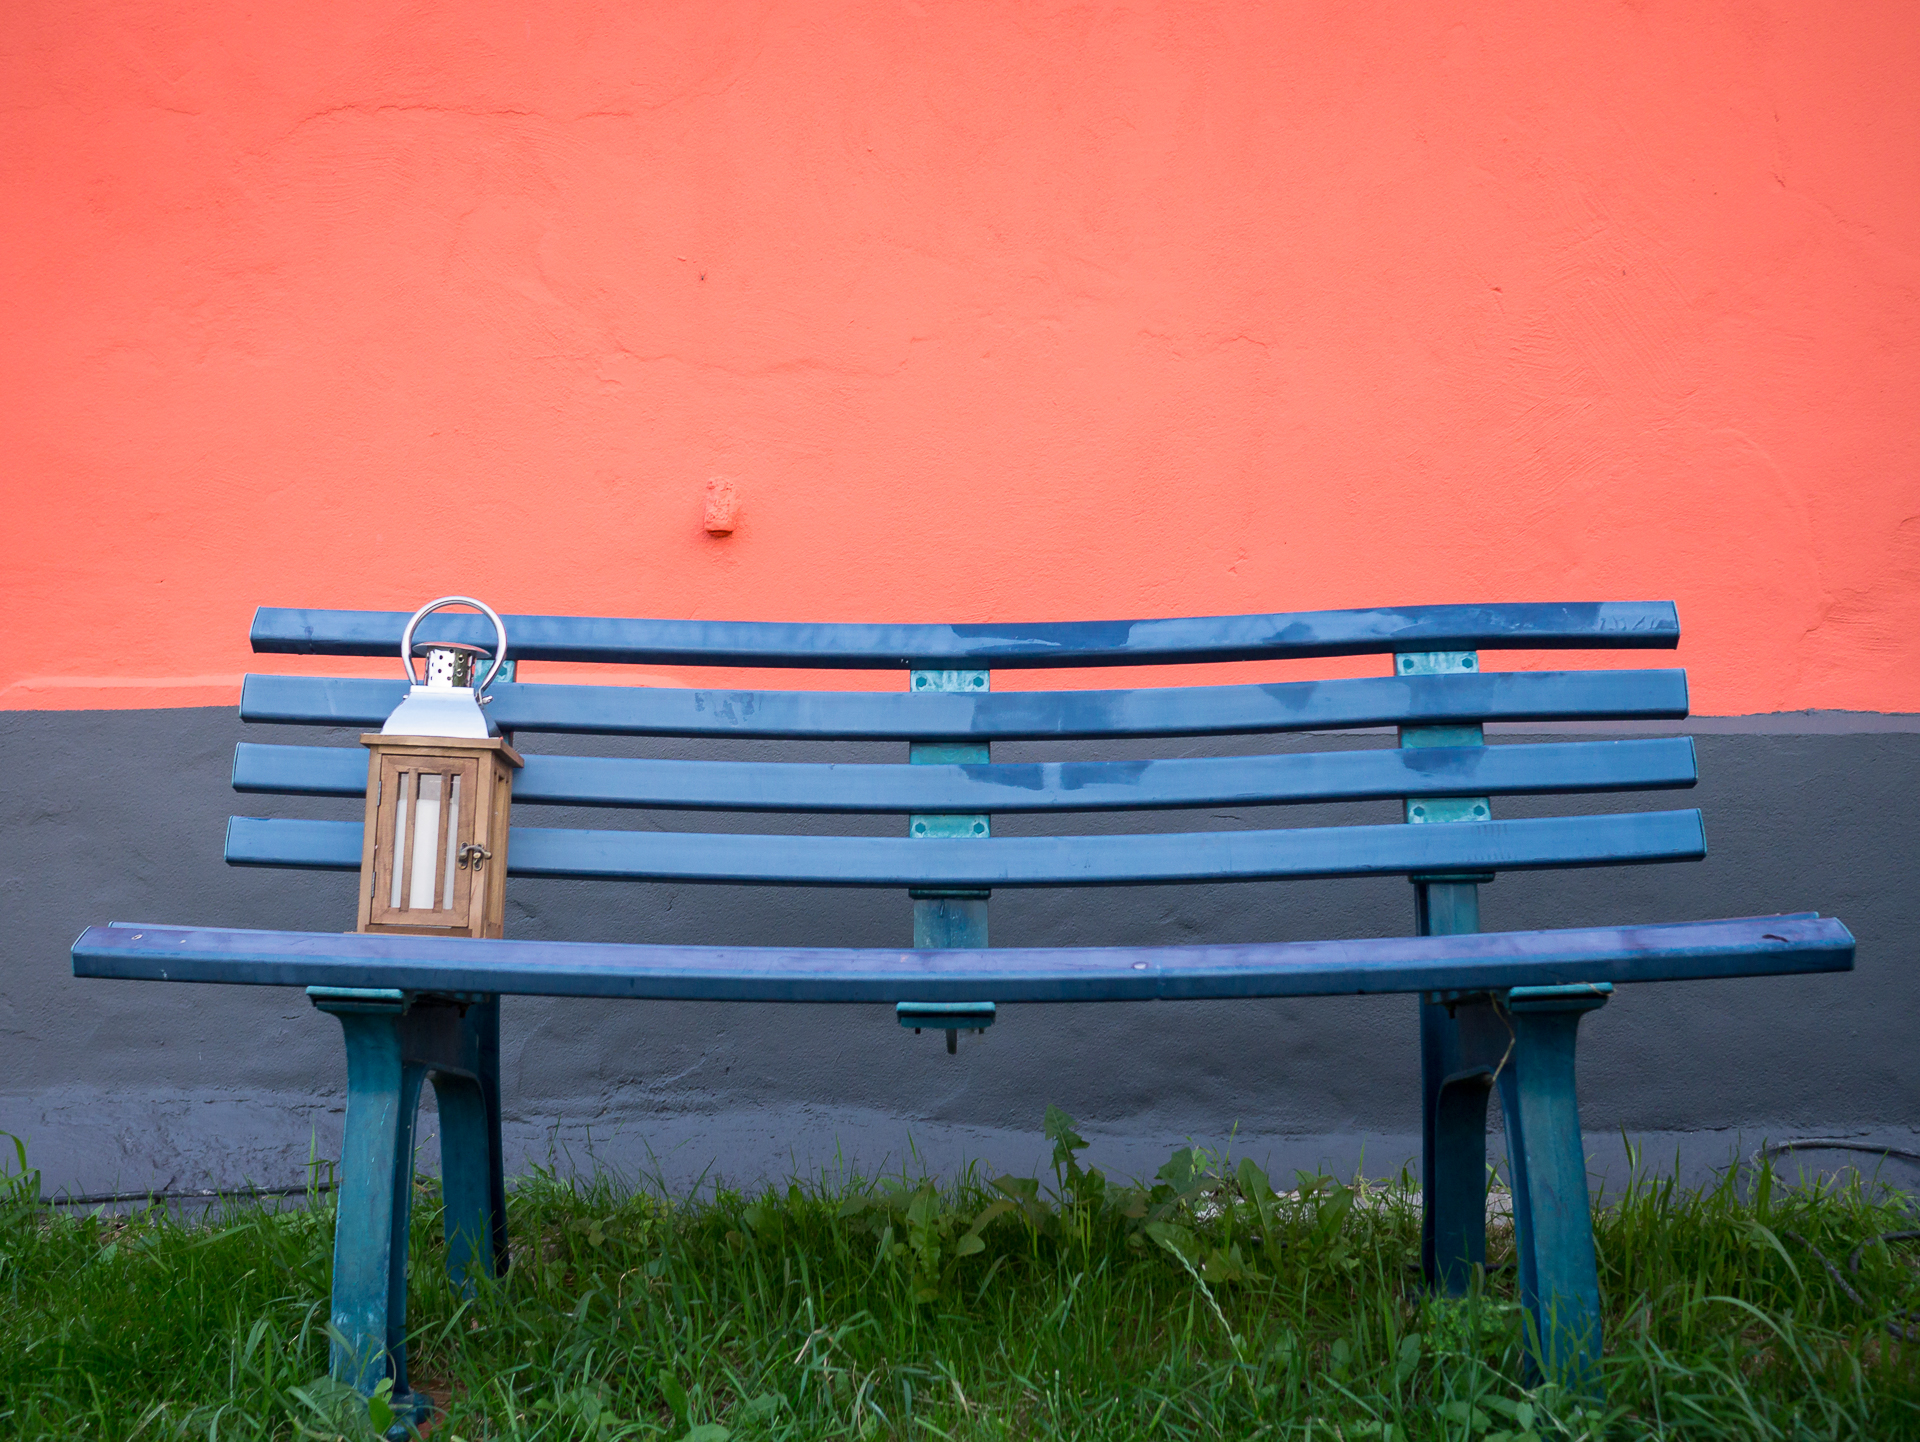
table, wing, bench, chair, blue, furniture, minimalistic, minimalismus, apeach, anjapietsch, mftm43lumixpanasonic, microfourthird, 52wochenfotochallenge, man made object